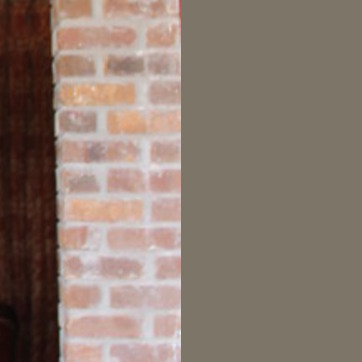
Material: brick